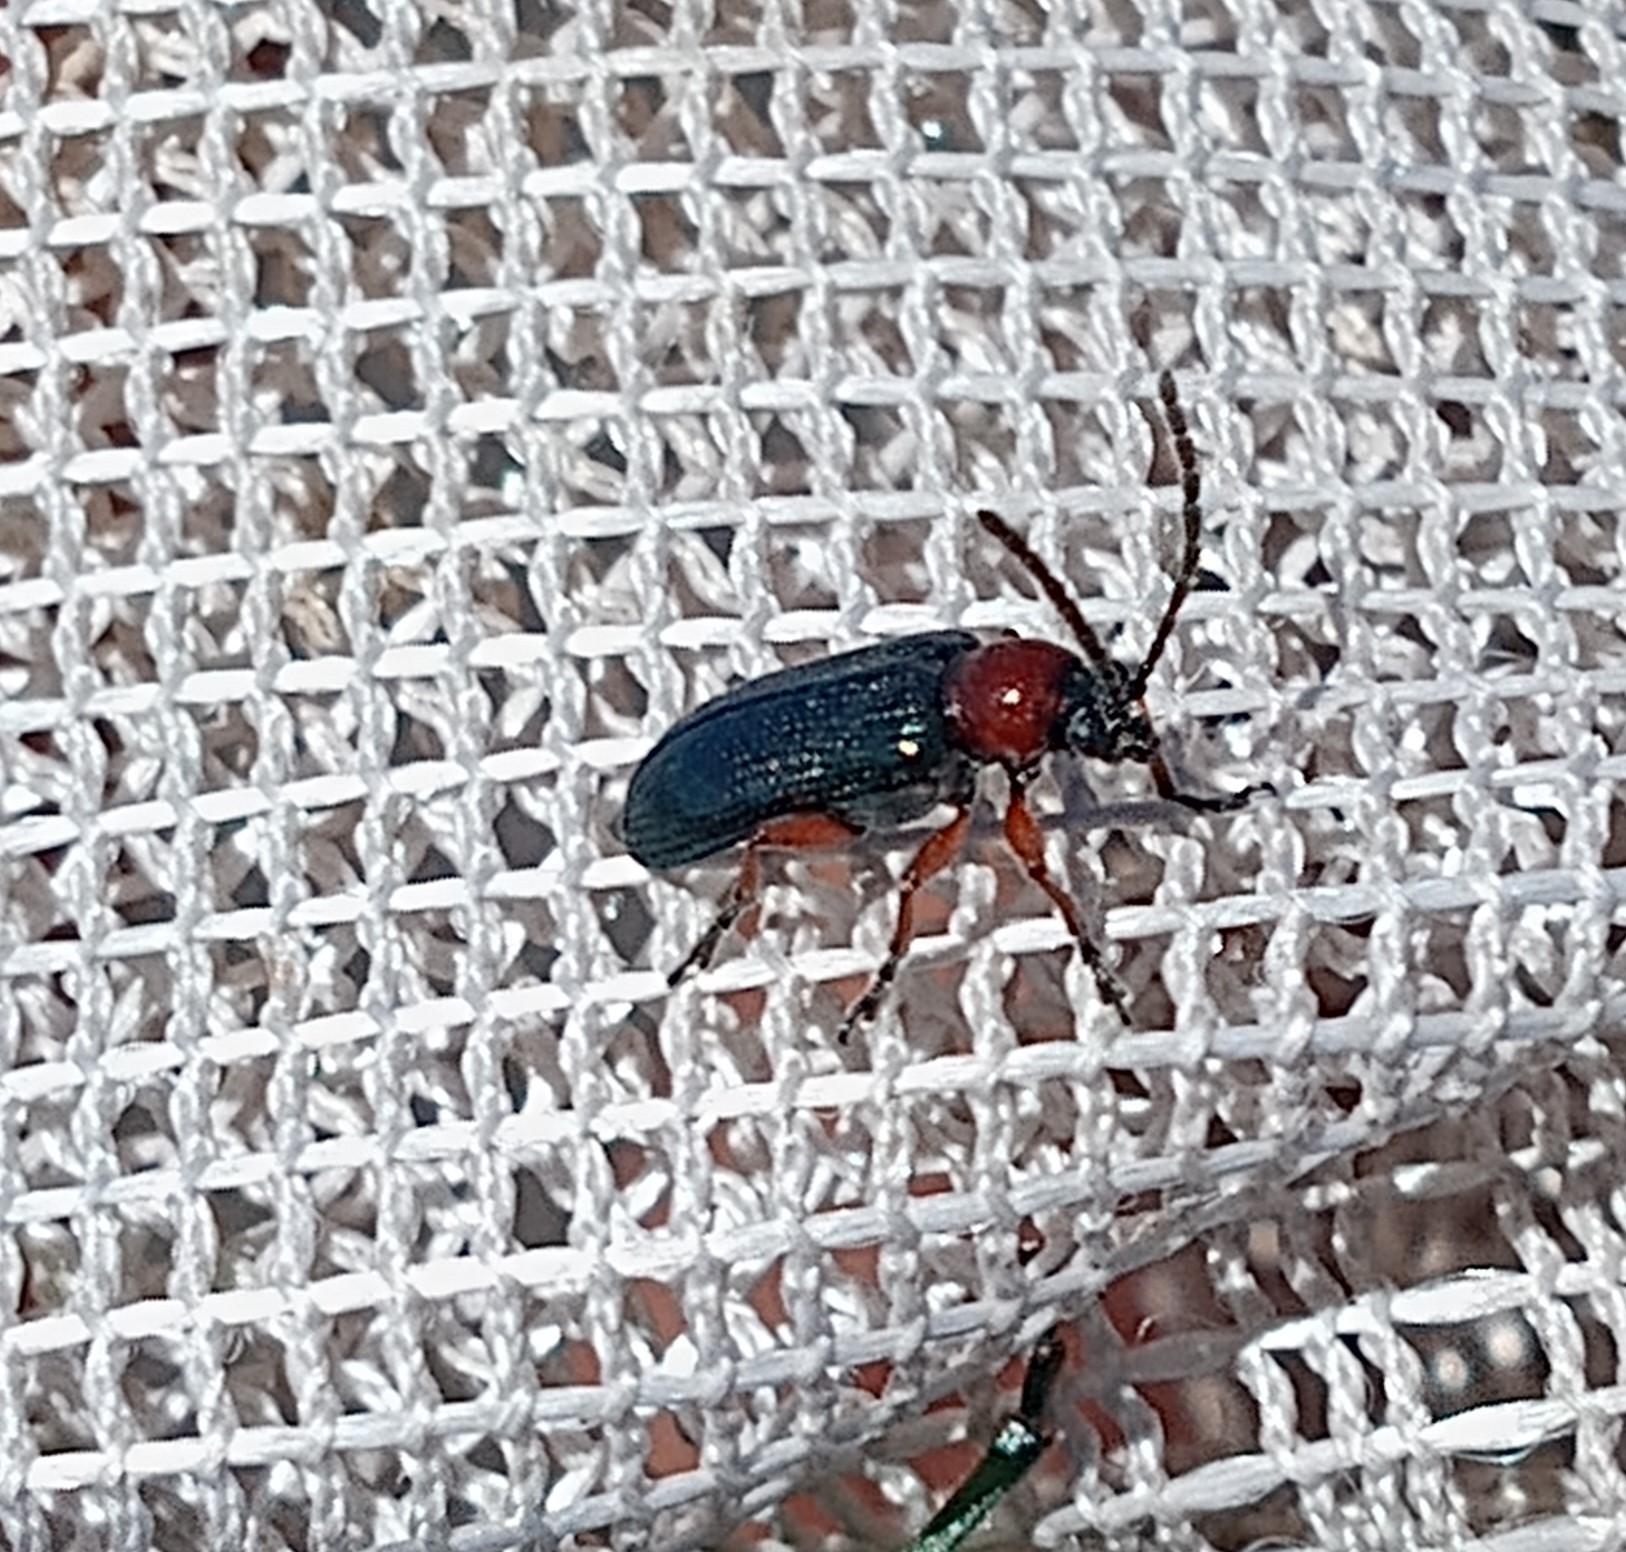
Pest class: cereal_leaf_beetle